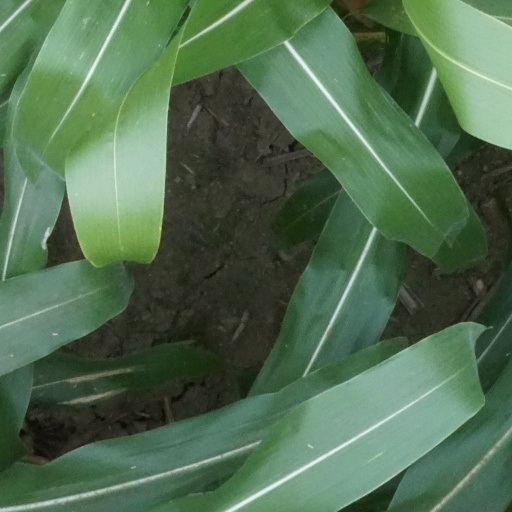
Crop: maize; corn